Windjammer (1958 film)

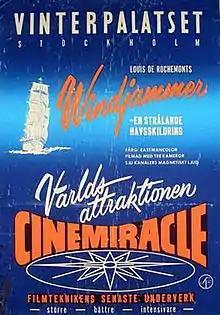

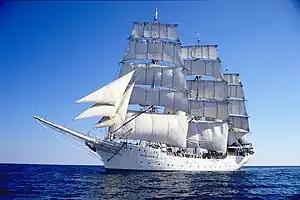
The "Christian Radich",the ship featured in the film.

Windjammer is a 1958 documentary film that recorded a voyage of the Norwegian sail training ship "Christian Radich". "Windjammer" was produced by Louis de Rochemont and directed by Louis de Rochemont III. It was the only film to be shot in the widescreen Cinemiracle process, which came with a seven-track stereophonic soundtrack.